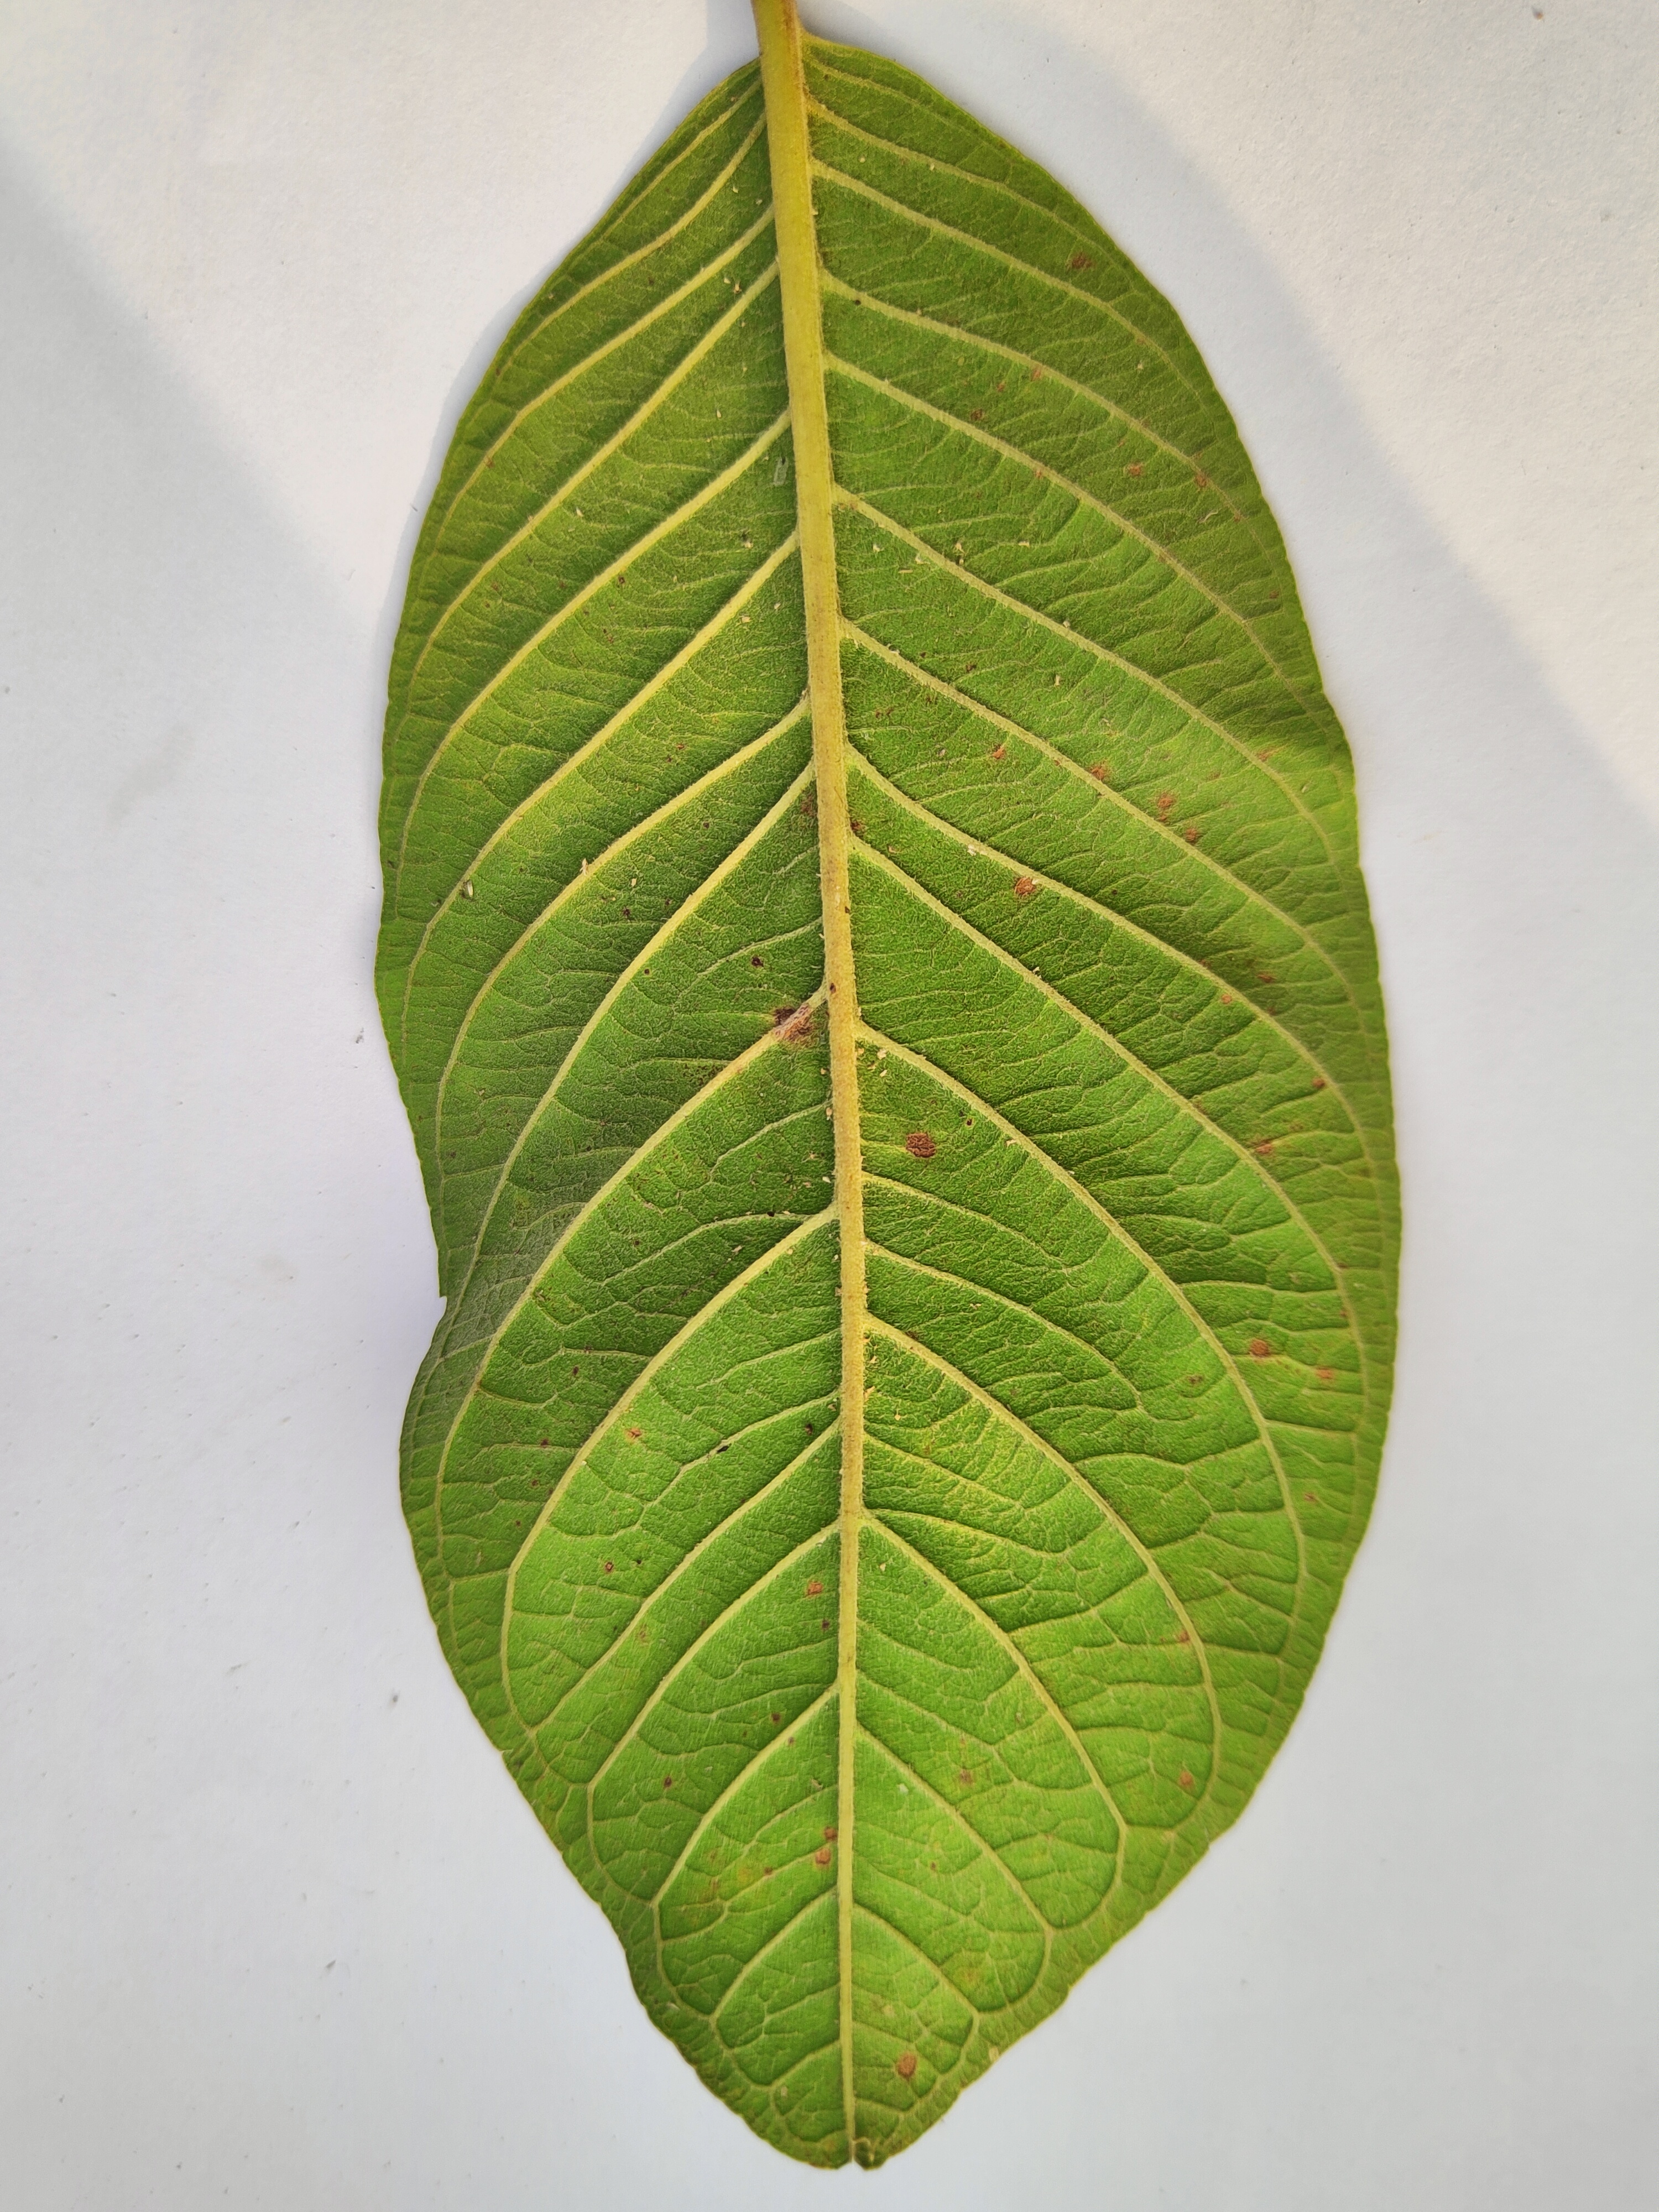
Leaf variety: Guava